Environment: real
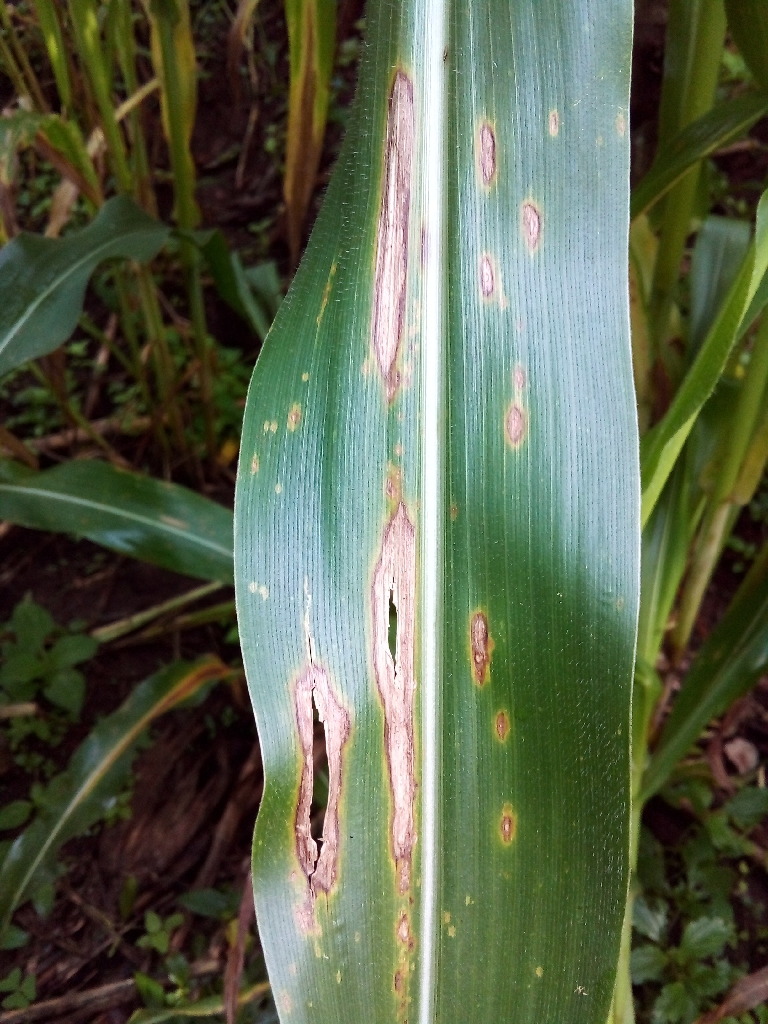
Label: northern_corn_leaf_blight